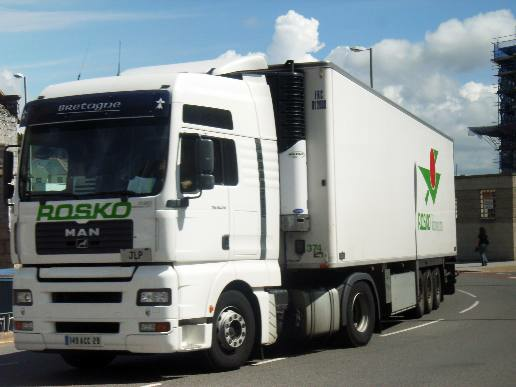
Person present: No